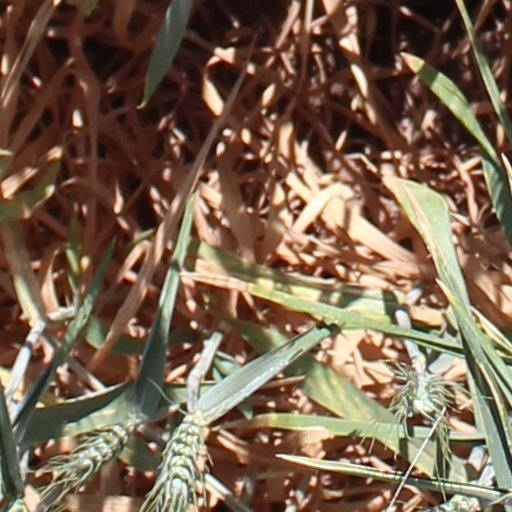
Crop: wheat